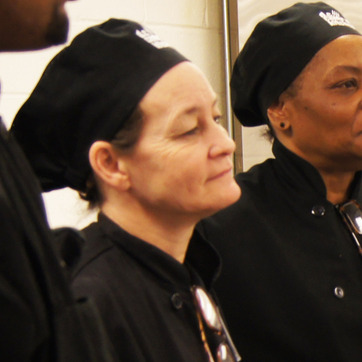
Material: skin